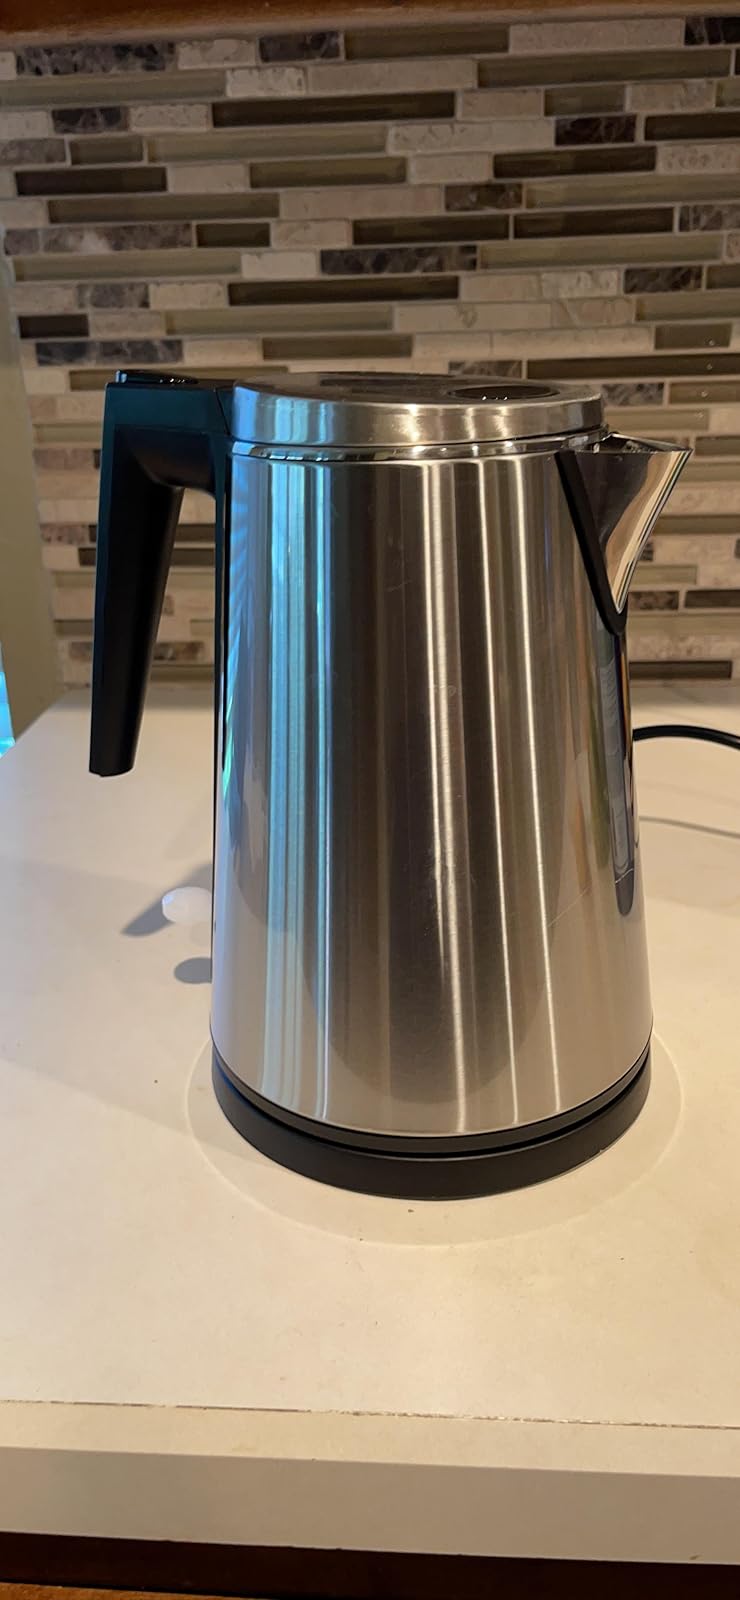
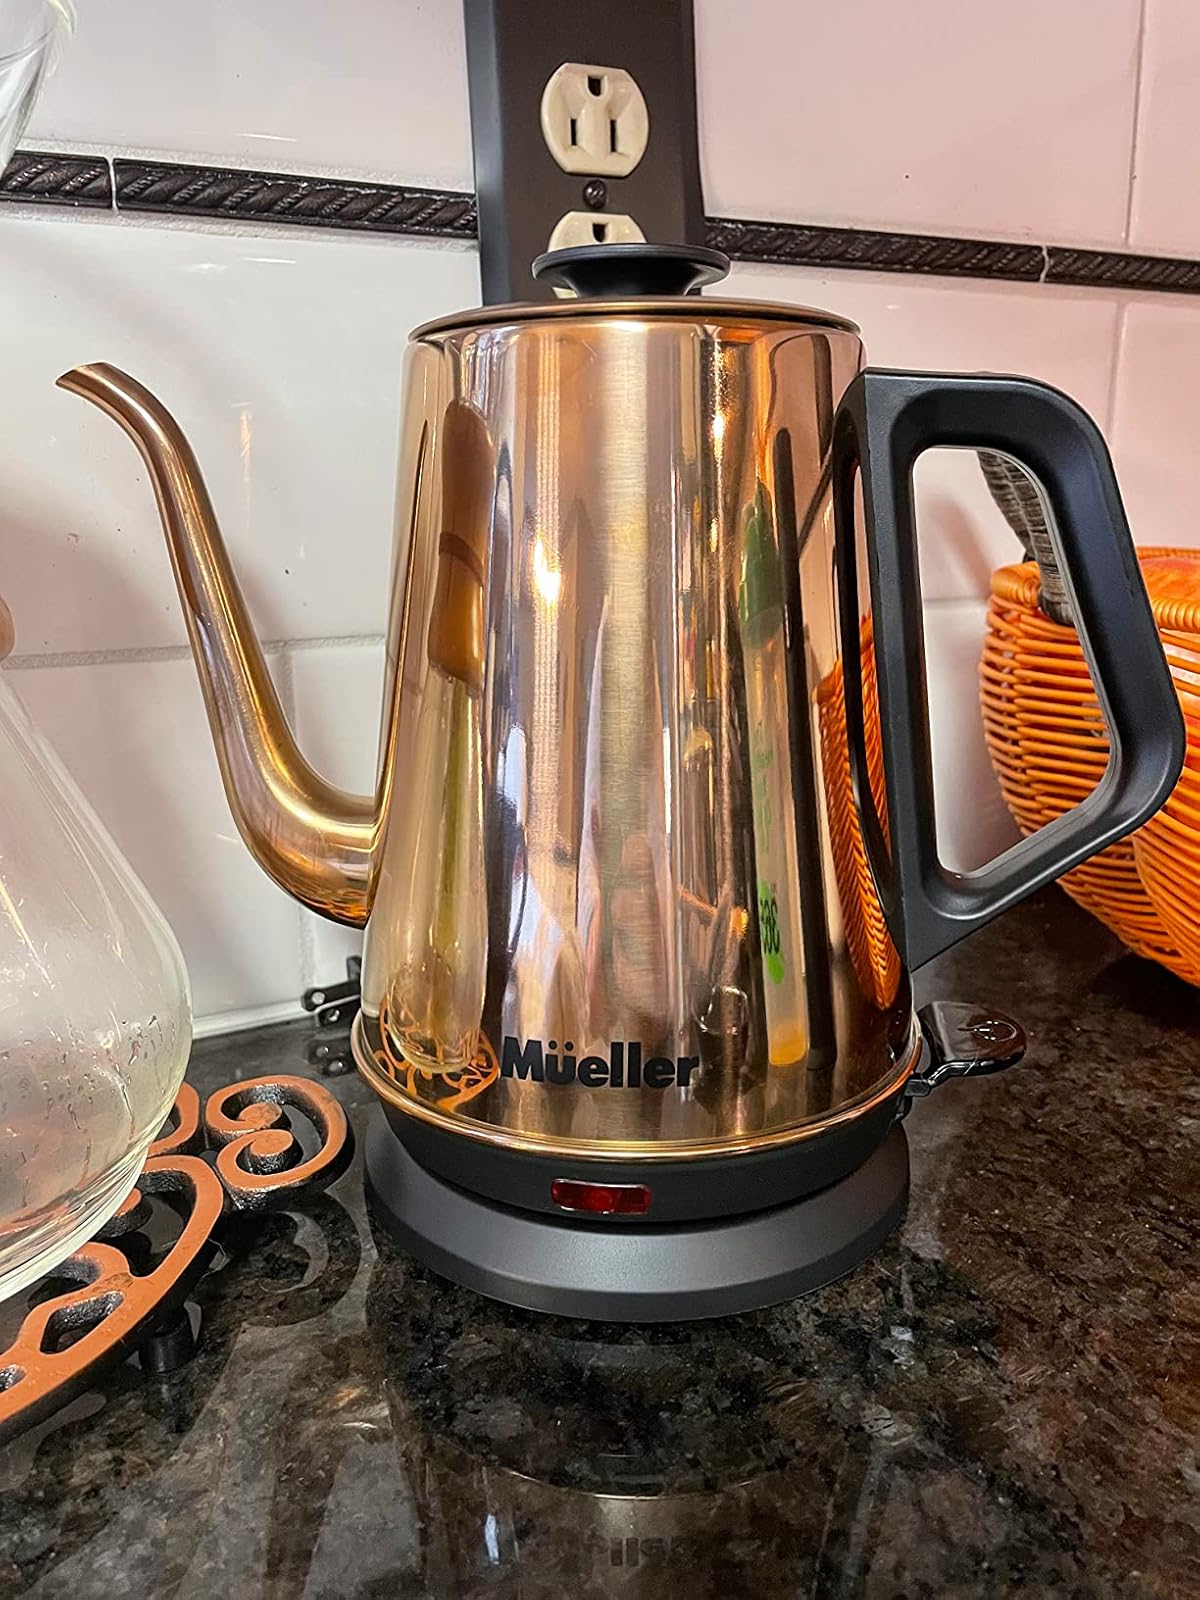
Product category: items_kettle
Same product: no